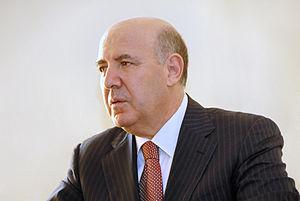
Ehliman Emiraslanov — recteur de l’Université de Médecin d’Azerbaïdjan